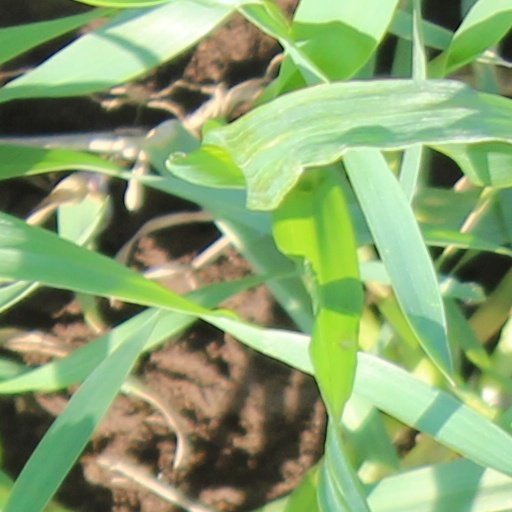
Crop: wheat